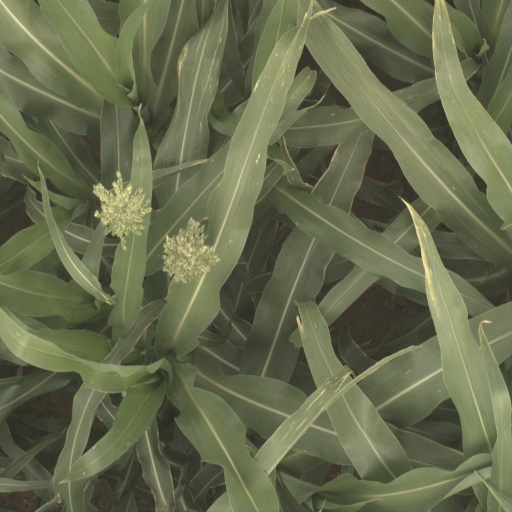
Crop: sorghum